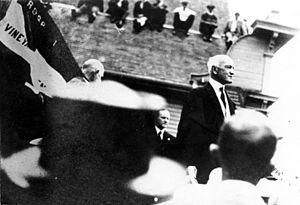
Samuel Walker McCall est un homme politique américain.